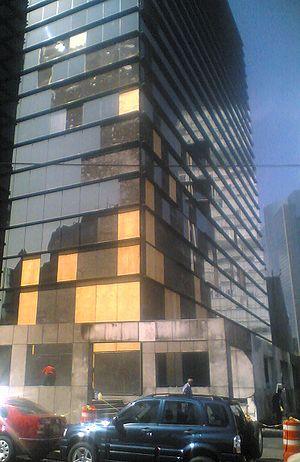
Le 4 novembre 2008, un Learjet s'écrase à Mexico vers 18 h 45, dans le centre de la ville. L'accident fait 16 morts, les neuf personnes à bord de l'avion et sept au sol, ainsi que plus de 40 blessés au sol. Le Learjet appartenait au secrétariat à l'Intérieur du Mexique et transportait le secrétaire à l'Intérieur, Juan Camilo Mouriño.